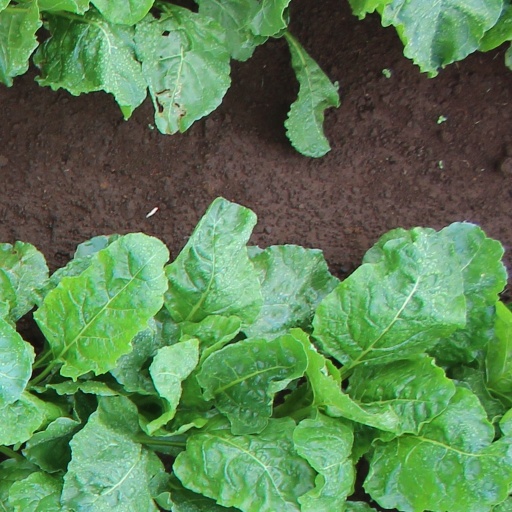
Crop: sugar beet